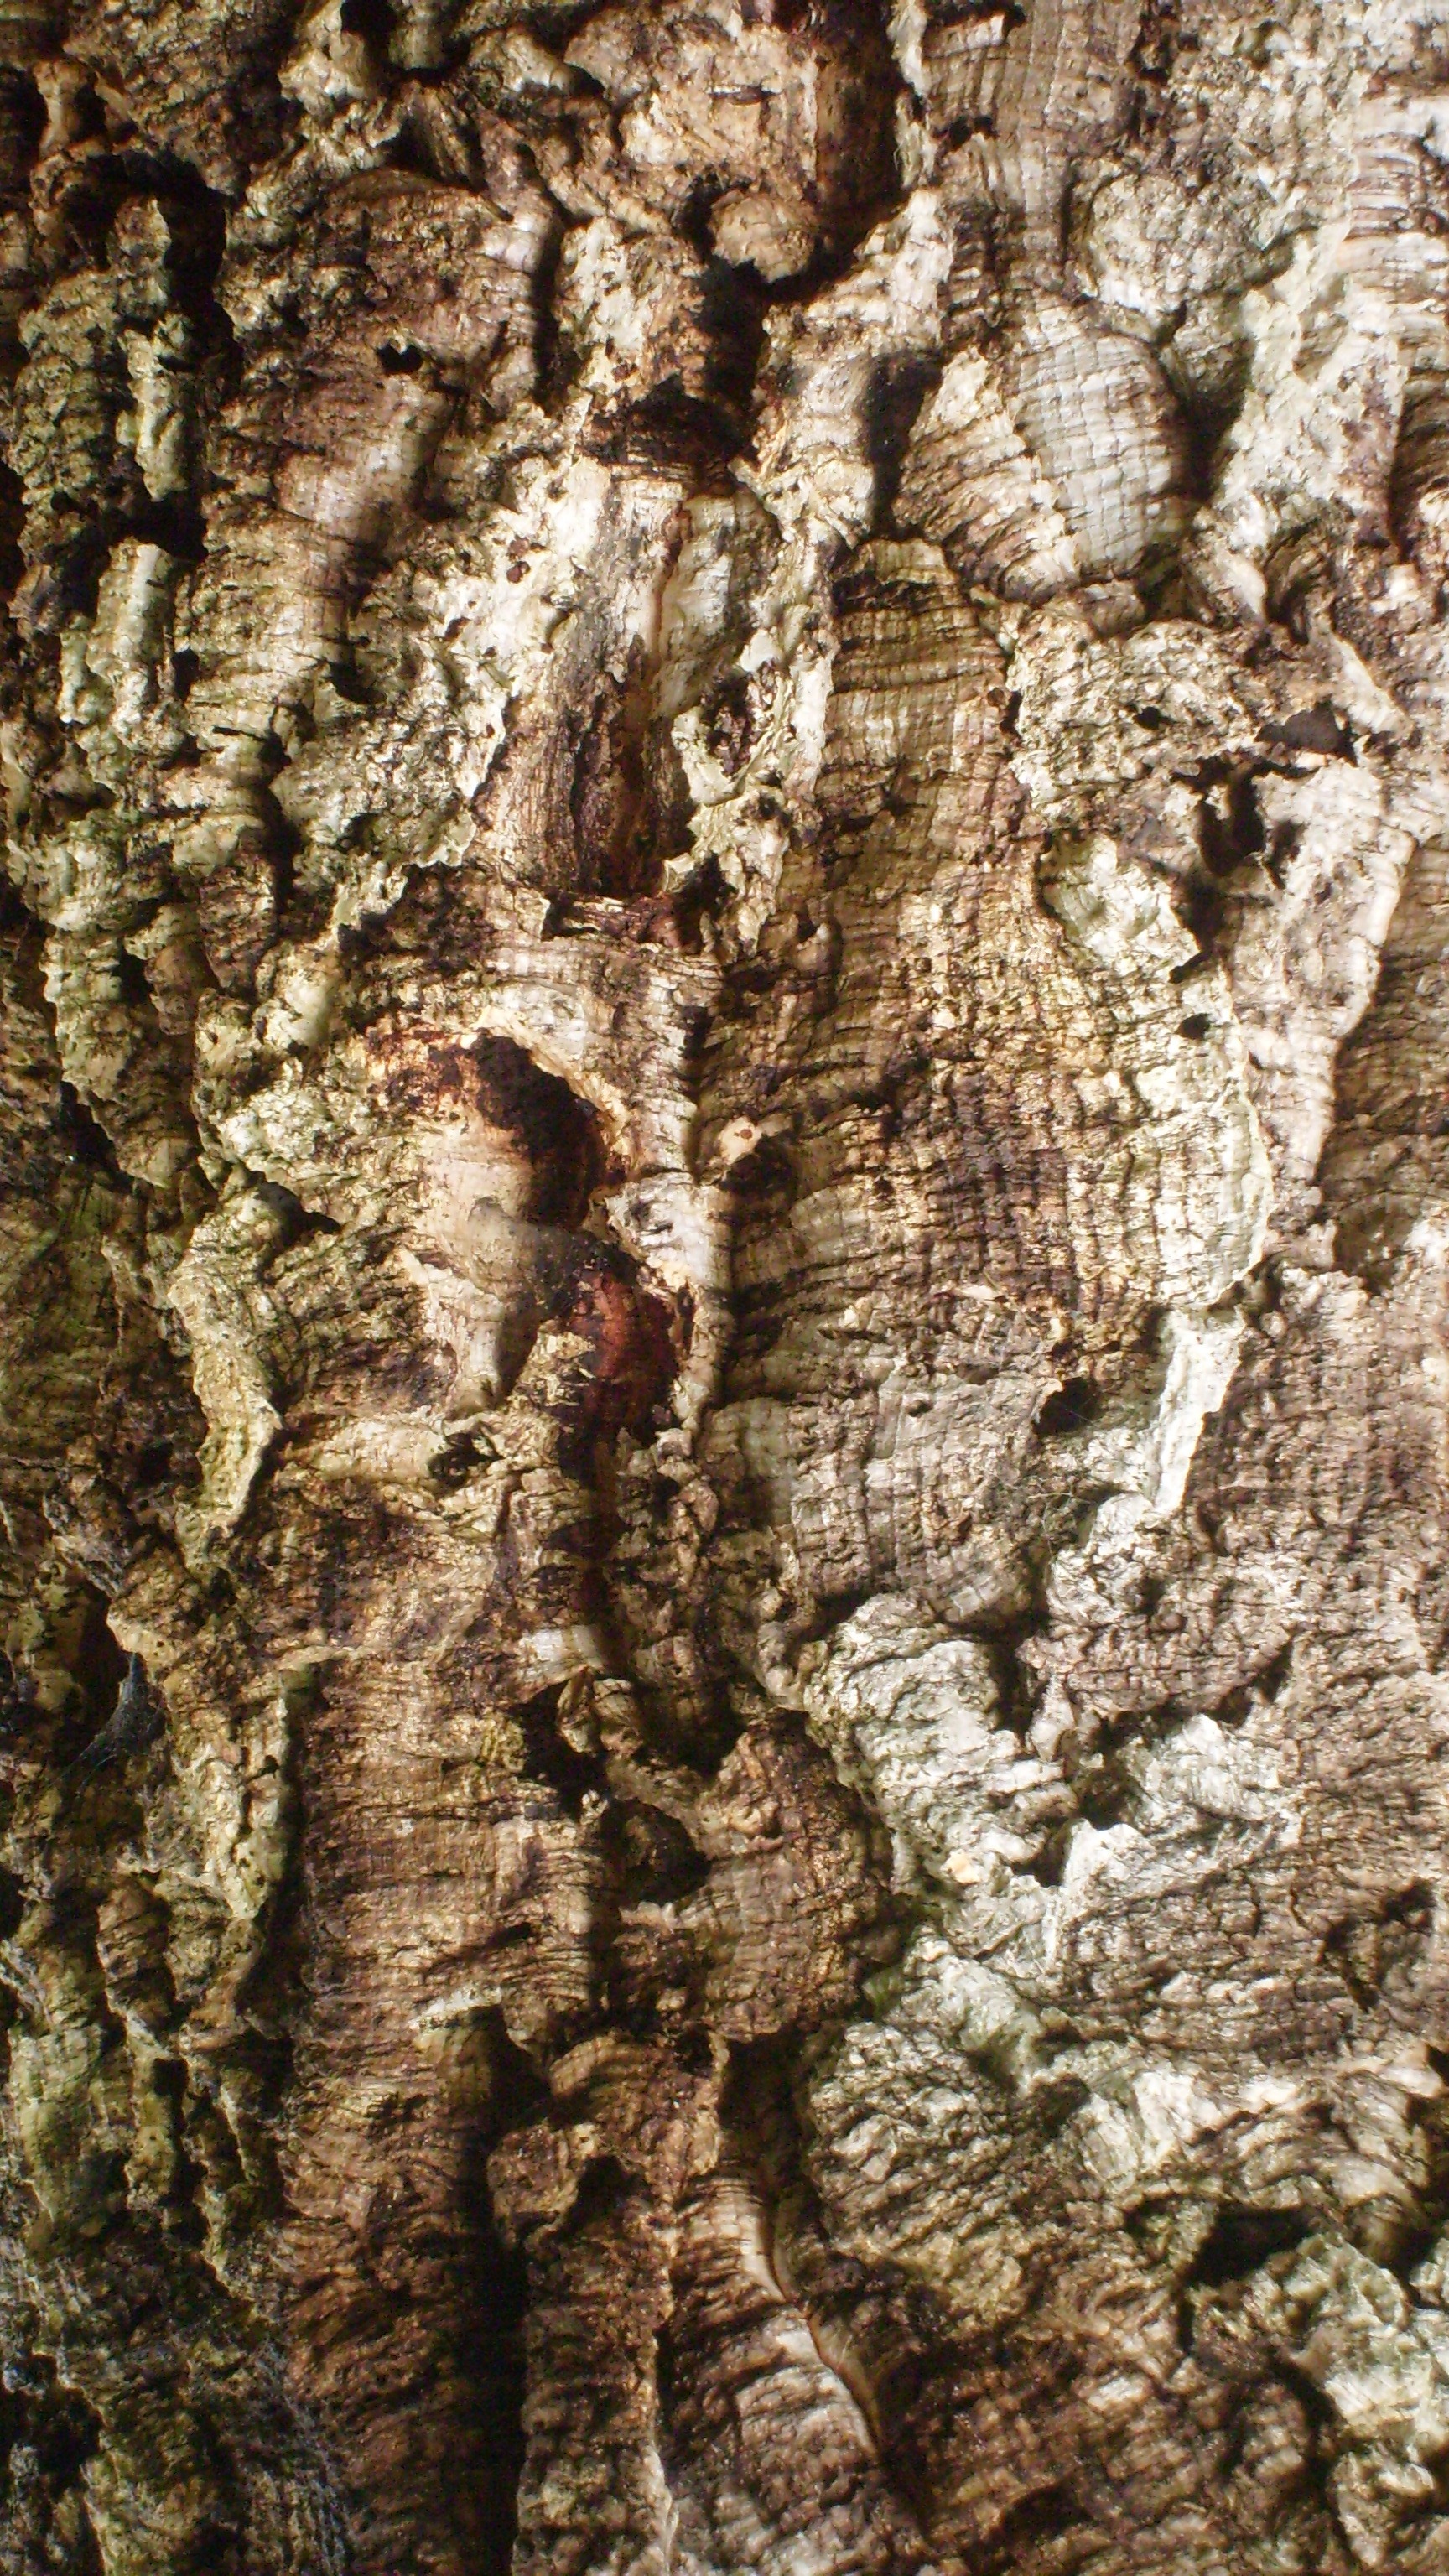
tree, nature, rock, wilderness, branch, plant, wood, texture, leaf, flower, trunk, formation, environment, soil, agriculture, flora, fauna, cork, outdoors, woods, geology, woodland, organic, woody plant, land plant